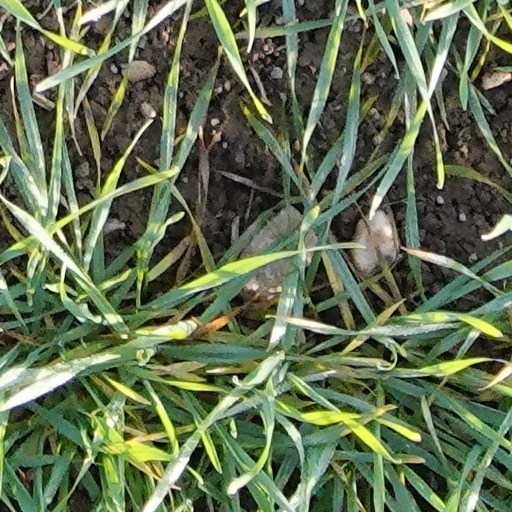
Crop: wheat